Shulin railway station

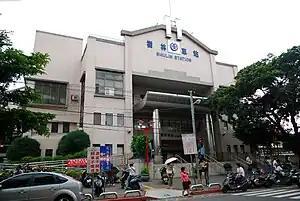

Shulin is a railway station in New Taipei, Taiwan served by Taiwan Railways Administration.